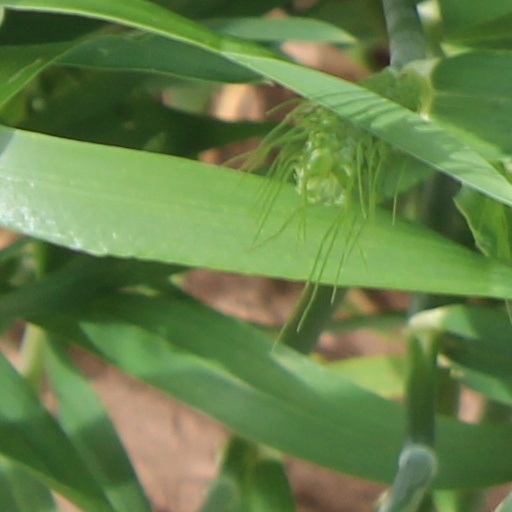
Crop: wheat